New York Mets

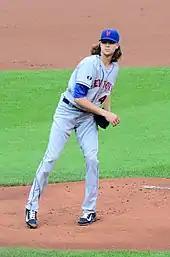
Jacob deGrom, the 2014 Rookie of the Year and 2018 and 2019 Cy Young Award Winner

On September 26, 2015, the Mets clinched the NL East division title, and thus their first postseason berth since 2006, by defeating the Cincinnati Reds 10–2. They defeated the Los Angeles Dodgers in the NLDS, three games to two, and swept the Chicago Cubs in the NLCS for their first pennant in 15 years. In the 2015 World Series, they were defeated by the Kansas City Royals in five games.